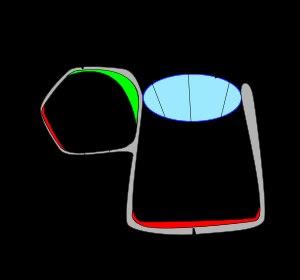
Dolichopteryx longipes est un poisson des abysses ayant la particularité d'utiliser des miroirs pour focaliser la lumière, et non uniquement un cristallin comme chez les autres vertébrés connus. Il possède en effet une paire d'yeux dont chacun est divisé en un lobe équipé d'un cristallin et un lobe équipé pour former une image par réflexion.